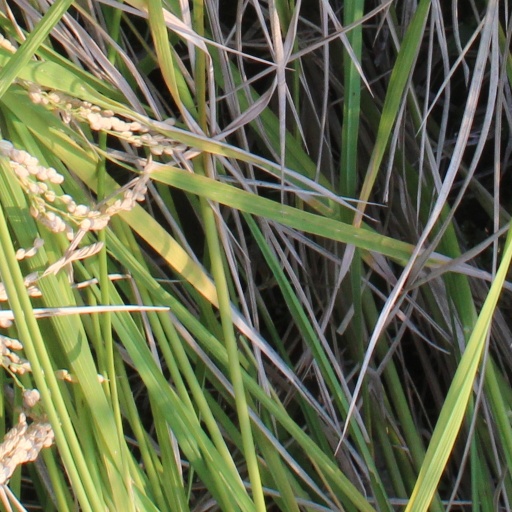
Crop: rice